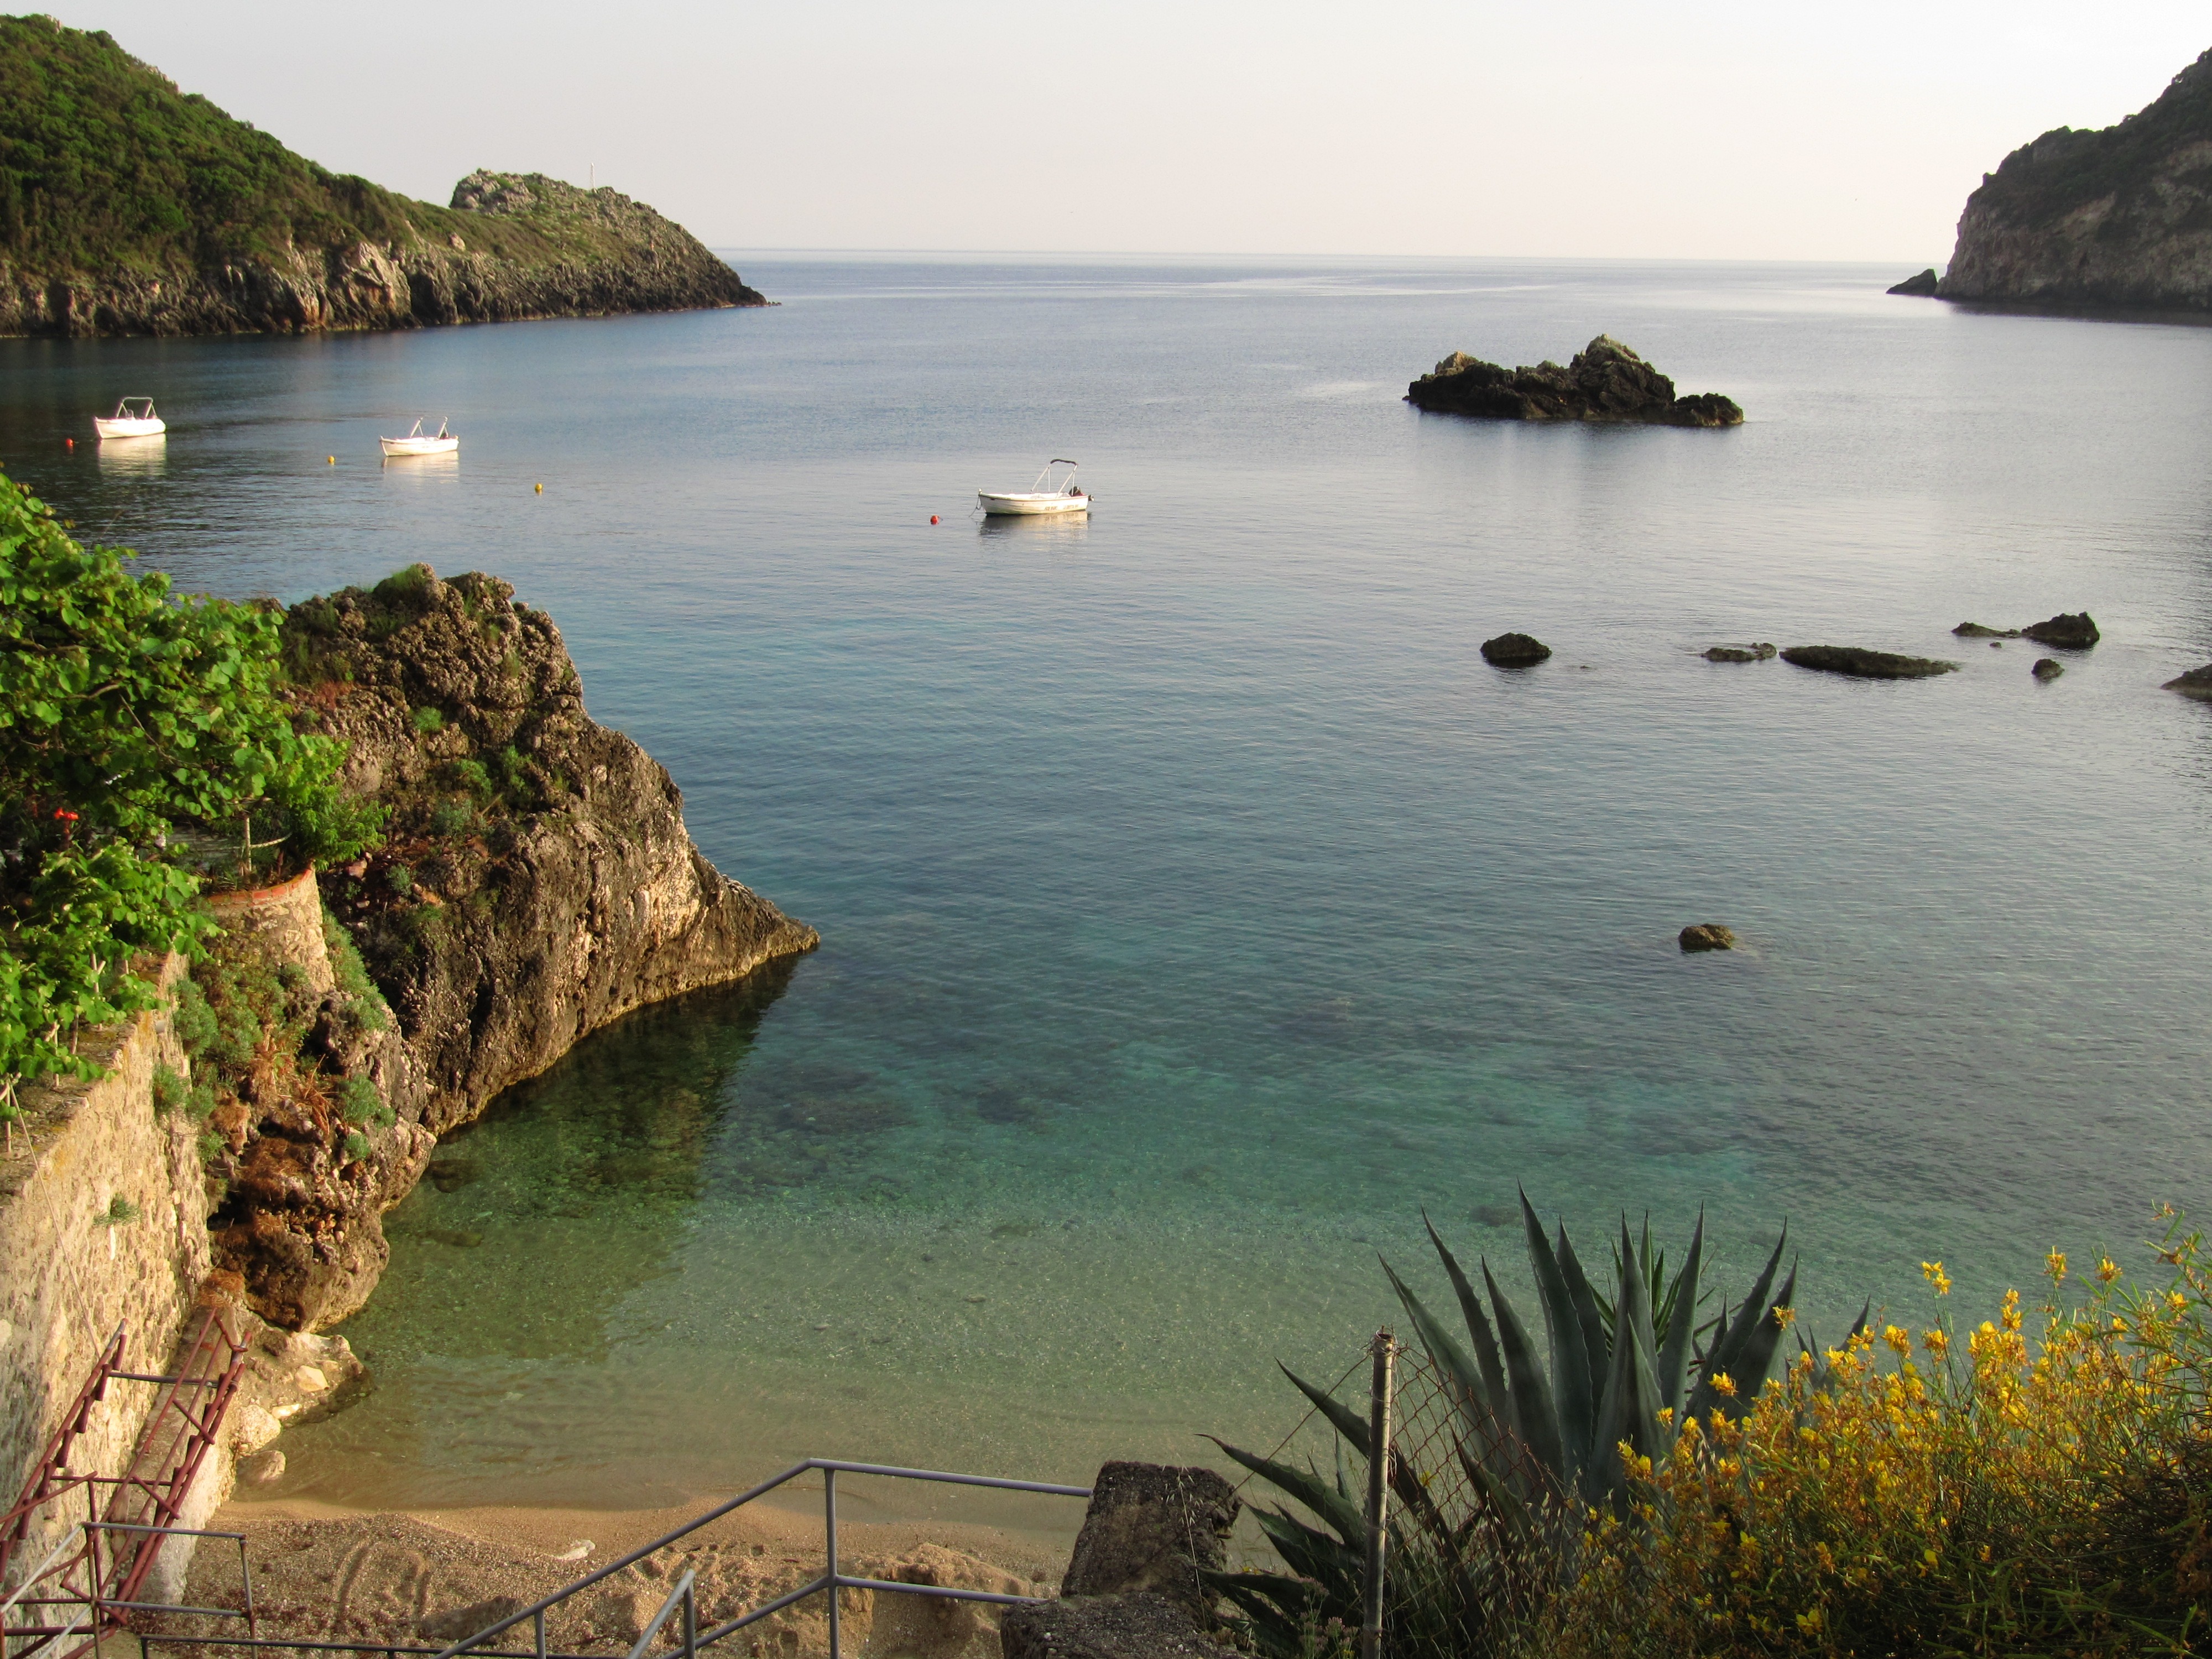
beach, landscape, sea, coast, water, rock, ocean, shore, lake, cliff, cove, reflection, holiday, bay, rest, reservoir, terrain, body of water, greece, loch, booked, corfu